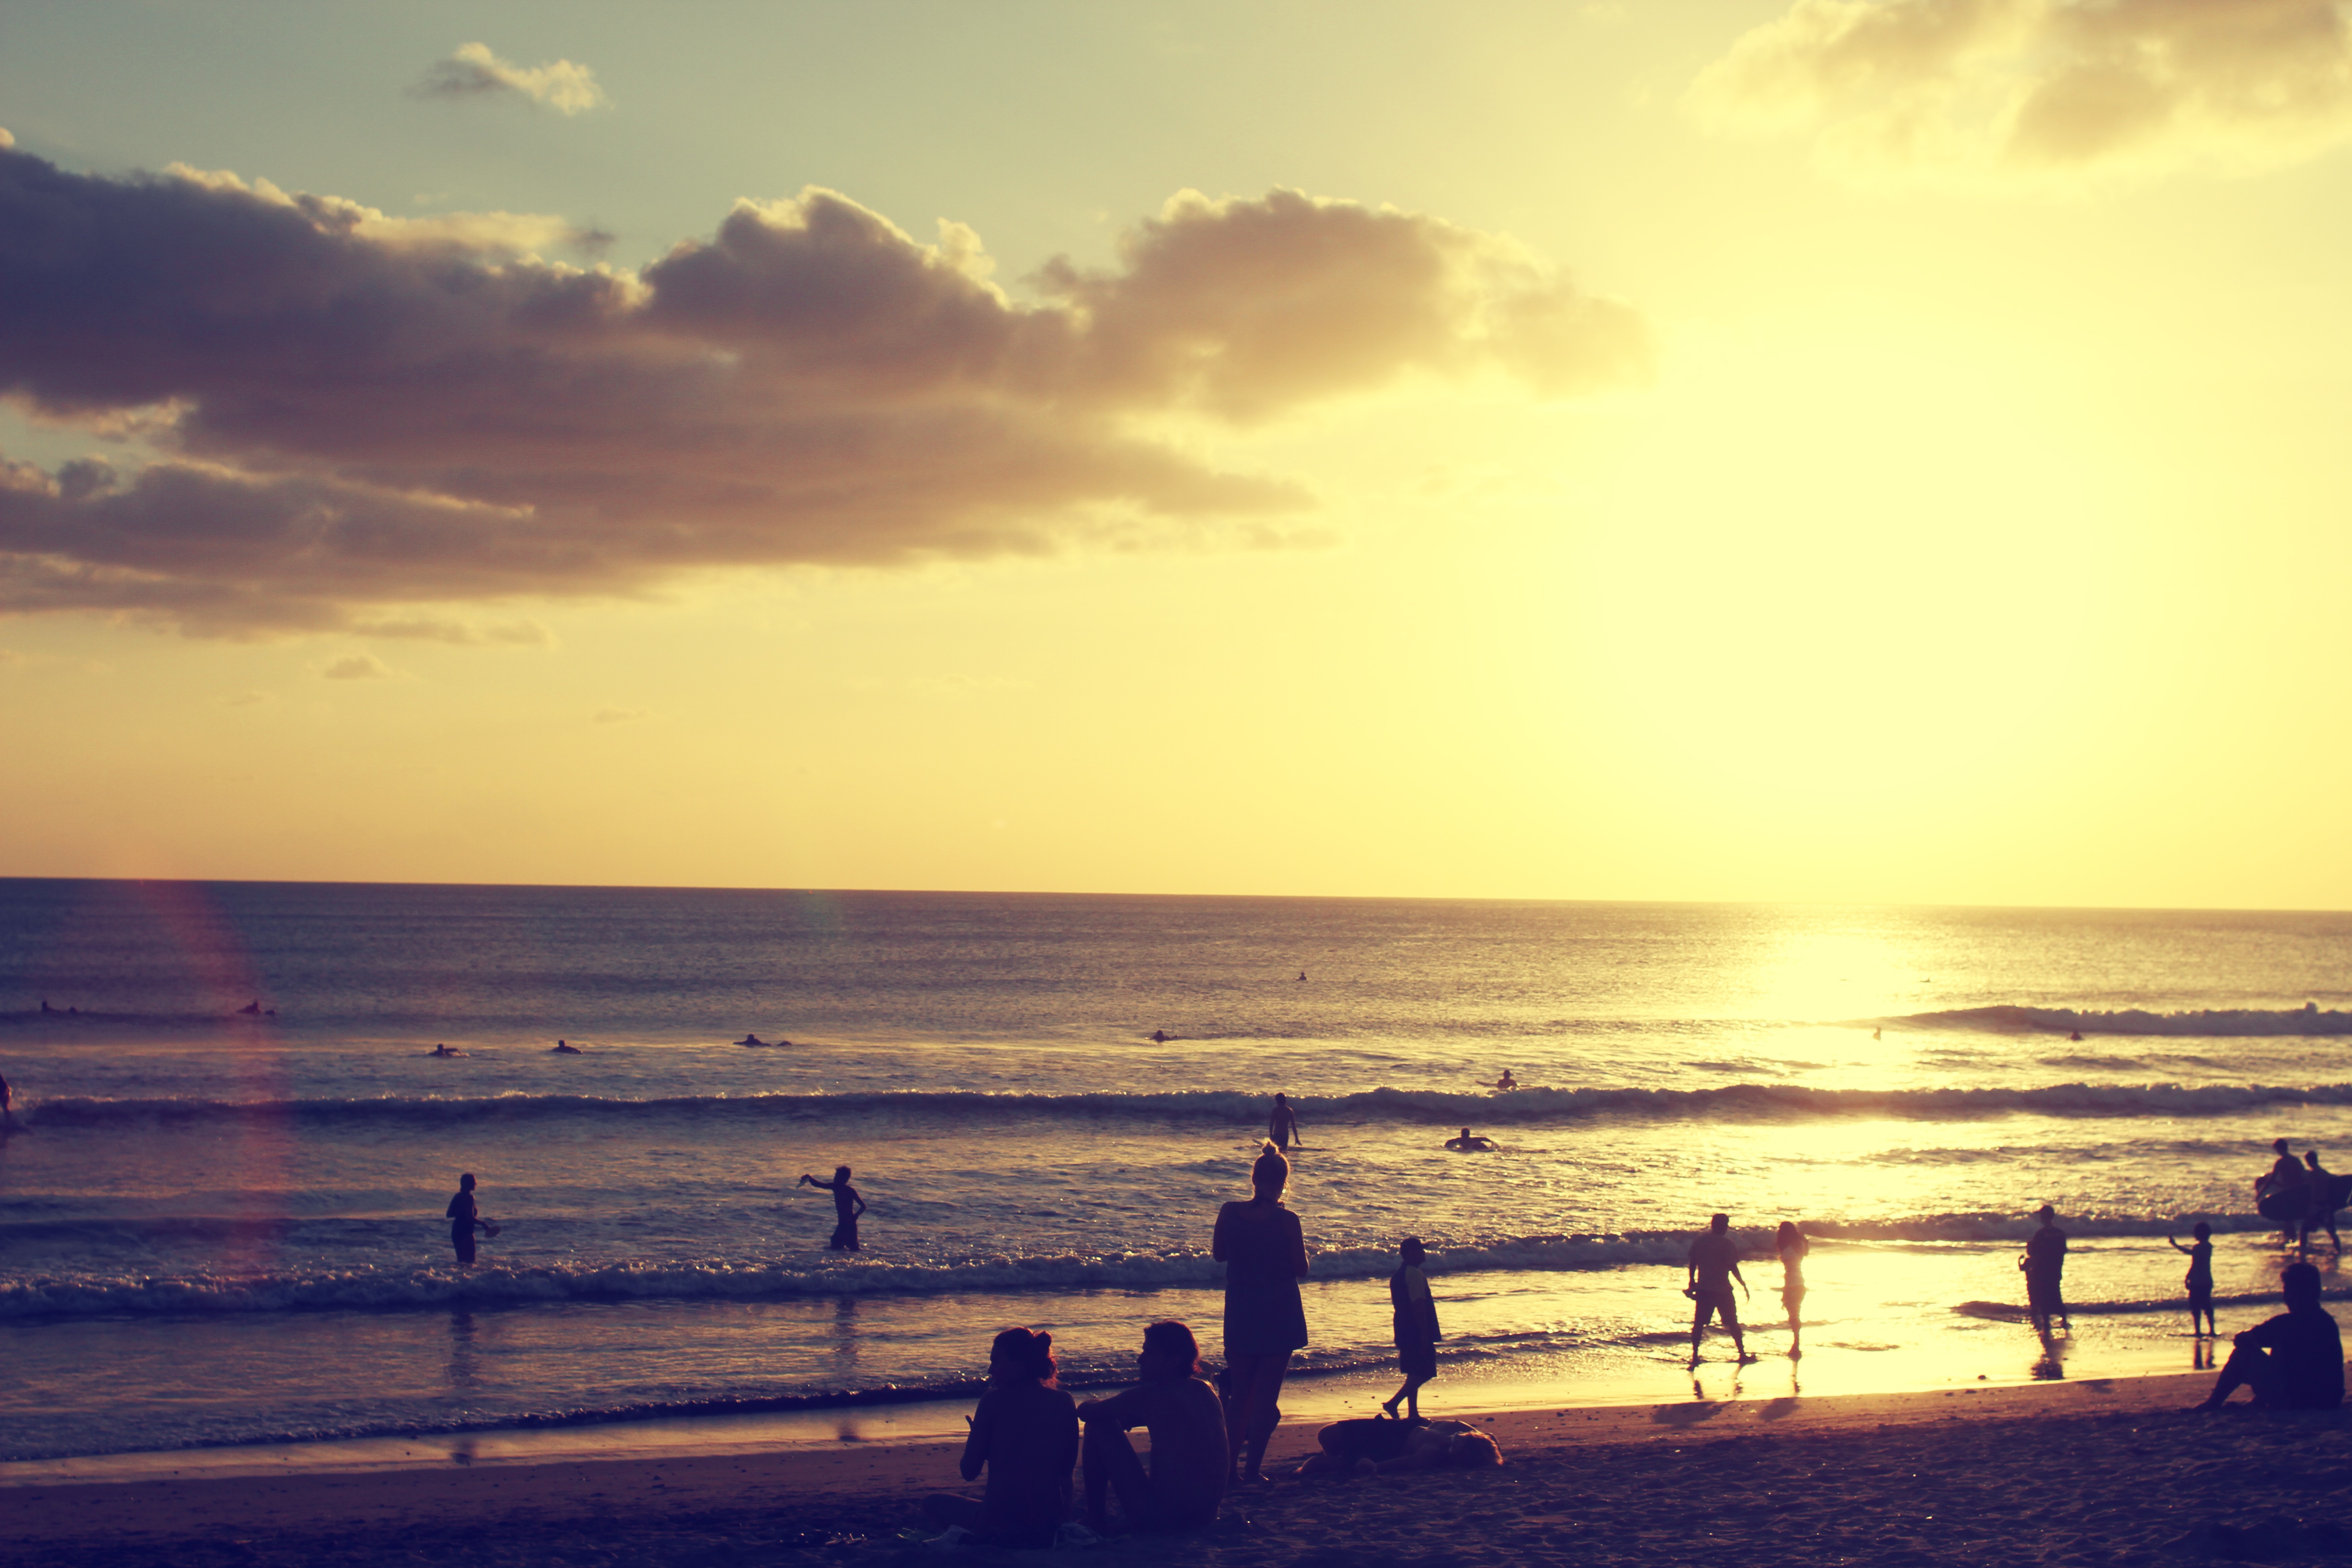
beach, sea, coast, ocean, horizon, silhouette, cloud, sky, sun, sunrise, sunset, sunlight, morning, shore, wave, dawn, dusk, evening, bay, body of water, afterglow, atmospheric phenomenon, wind wave